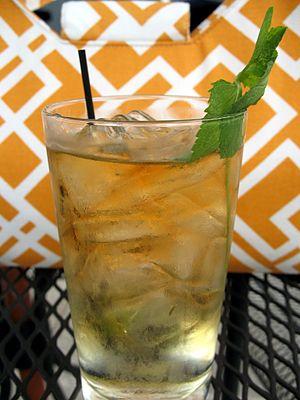
Le mint julep est un cocktail alcoolisé généralement associé à la gastronomie du Sud des États-Unis et ayant inspiré le mojito.
Un cocktail officiel de l'IBA est un cocktail sélectionné par l'International Bartenders Association pour le concours mondial de cocktail. Ces mélanges sont ainsi parmi les plus notables et les plus fréquents des cocktails qu'on peut trouver à travers le monde.